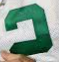
Number: 2